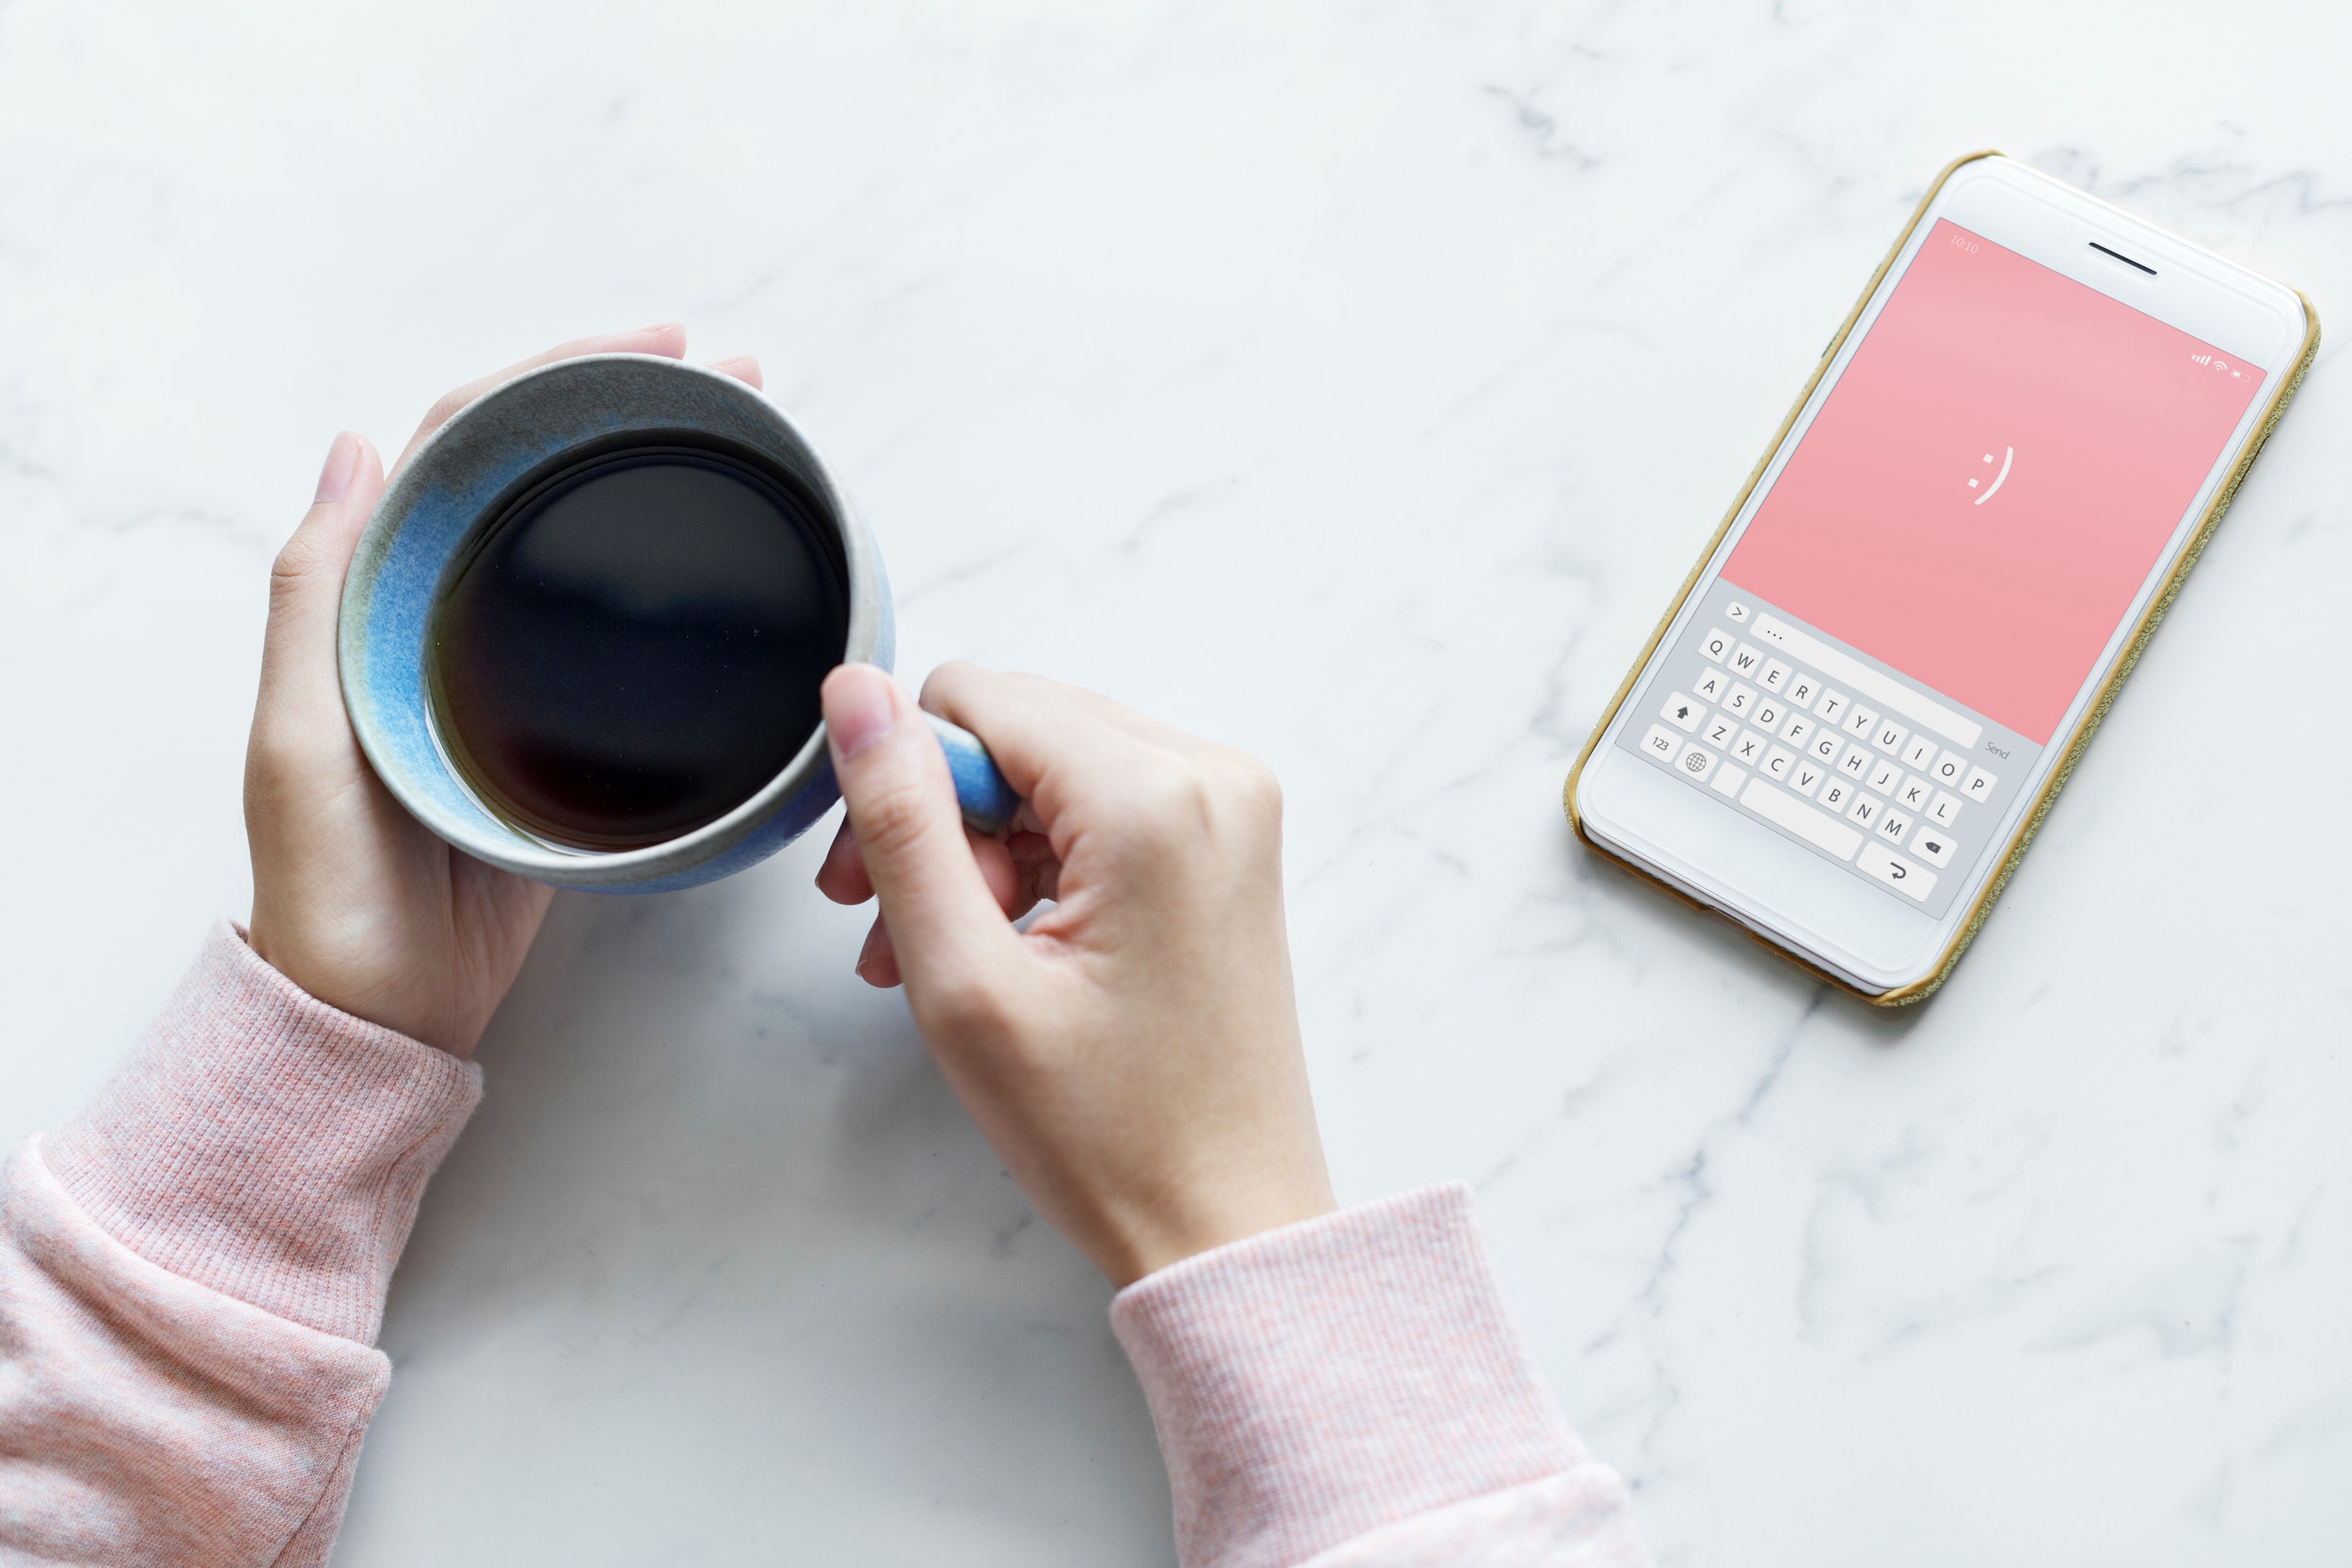
gadget, product, pink, hand, smartphone, technology, electronic device, arm, mobile phone, design, finger, fashion accessory, stock photography, communication device, gesture, nail, cup, portable communications device